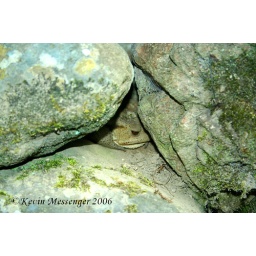
Bufo gargarizans in rock wall